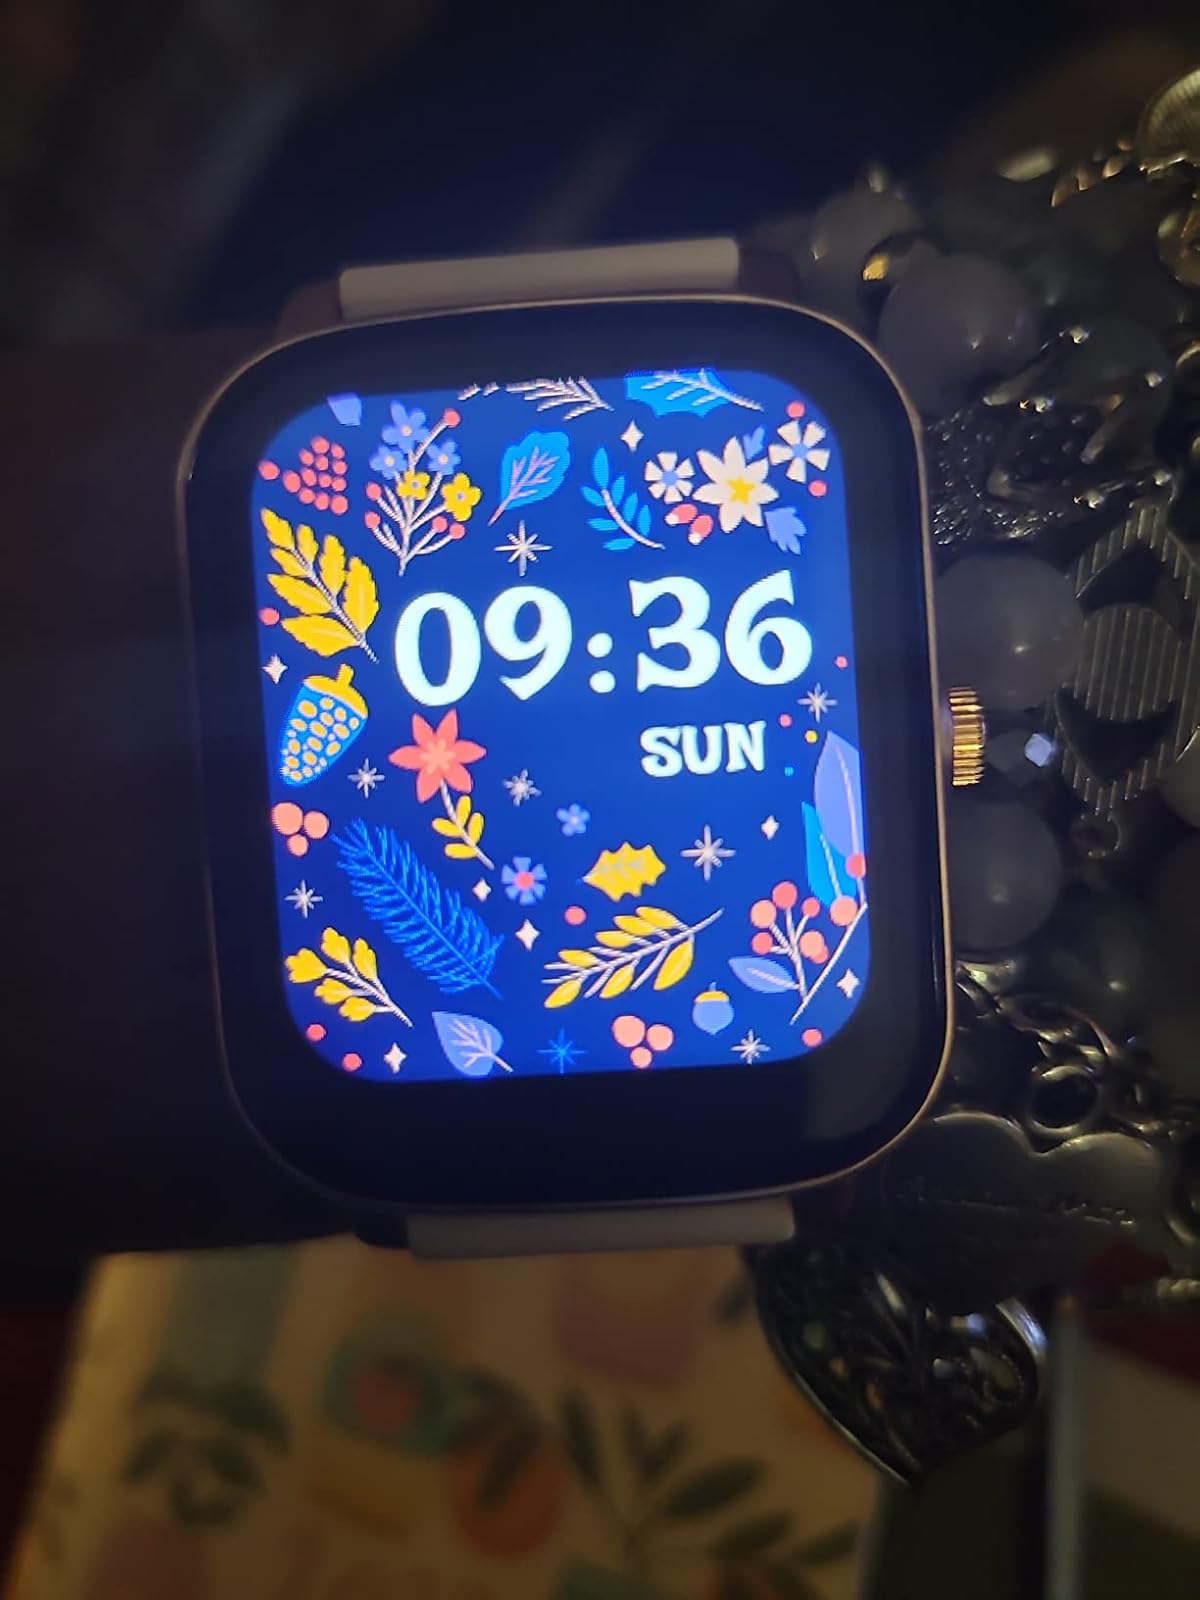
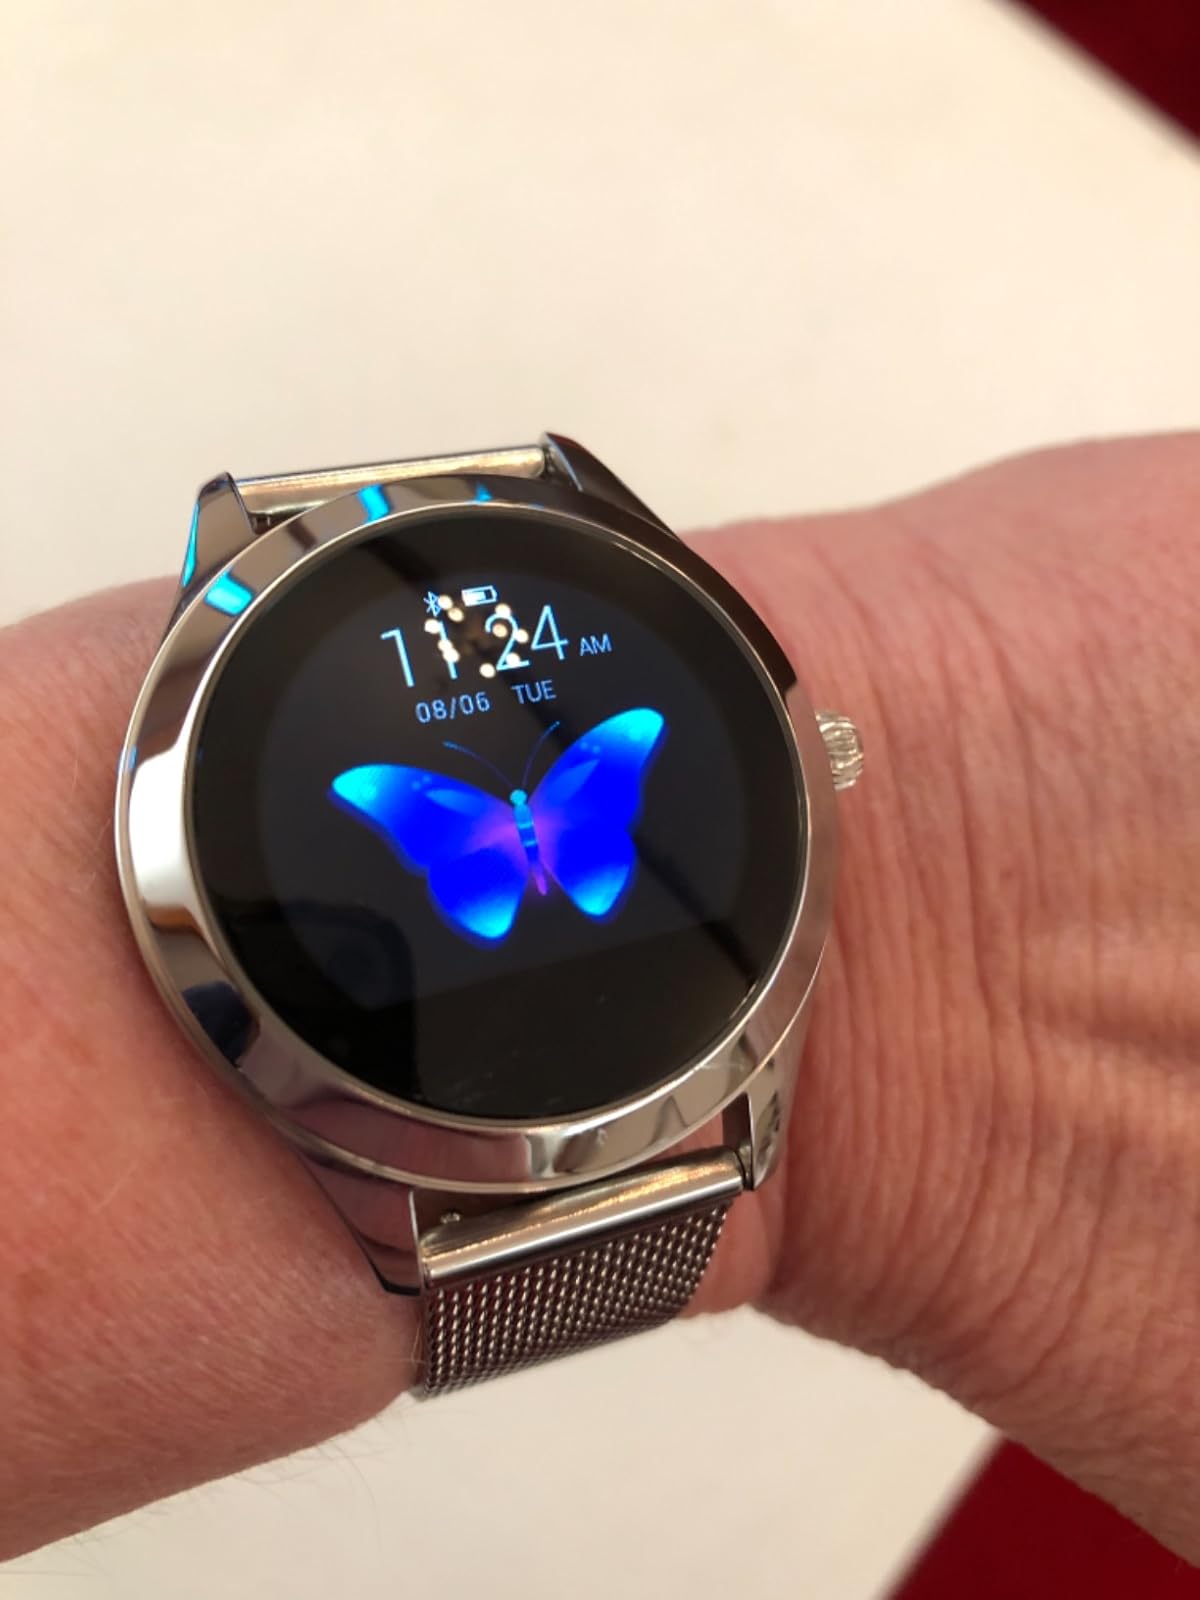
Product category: smartwatch
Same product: no